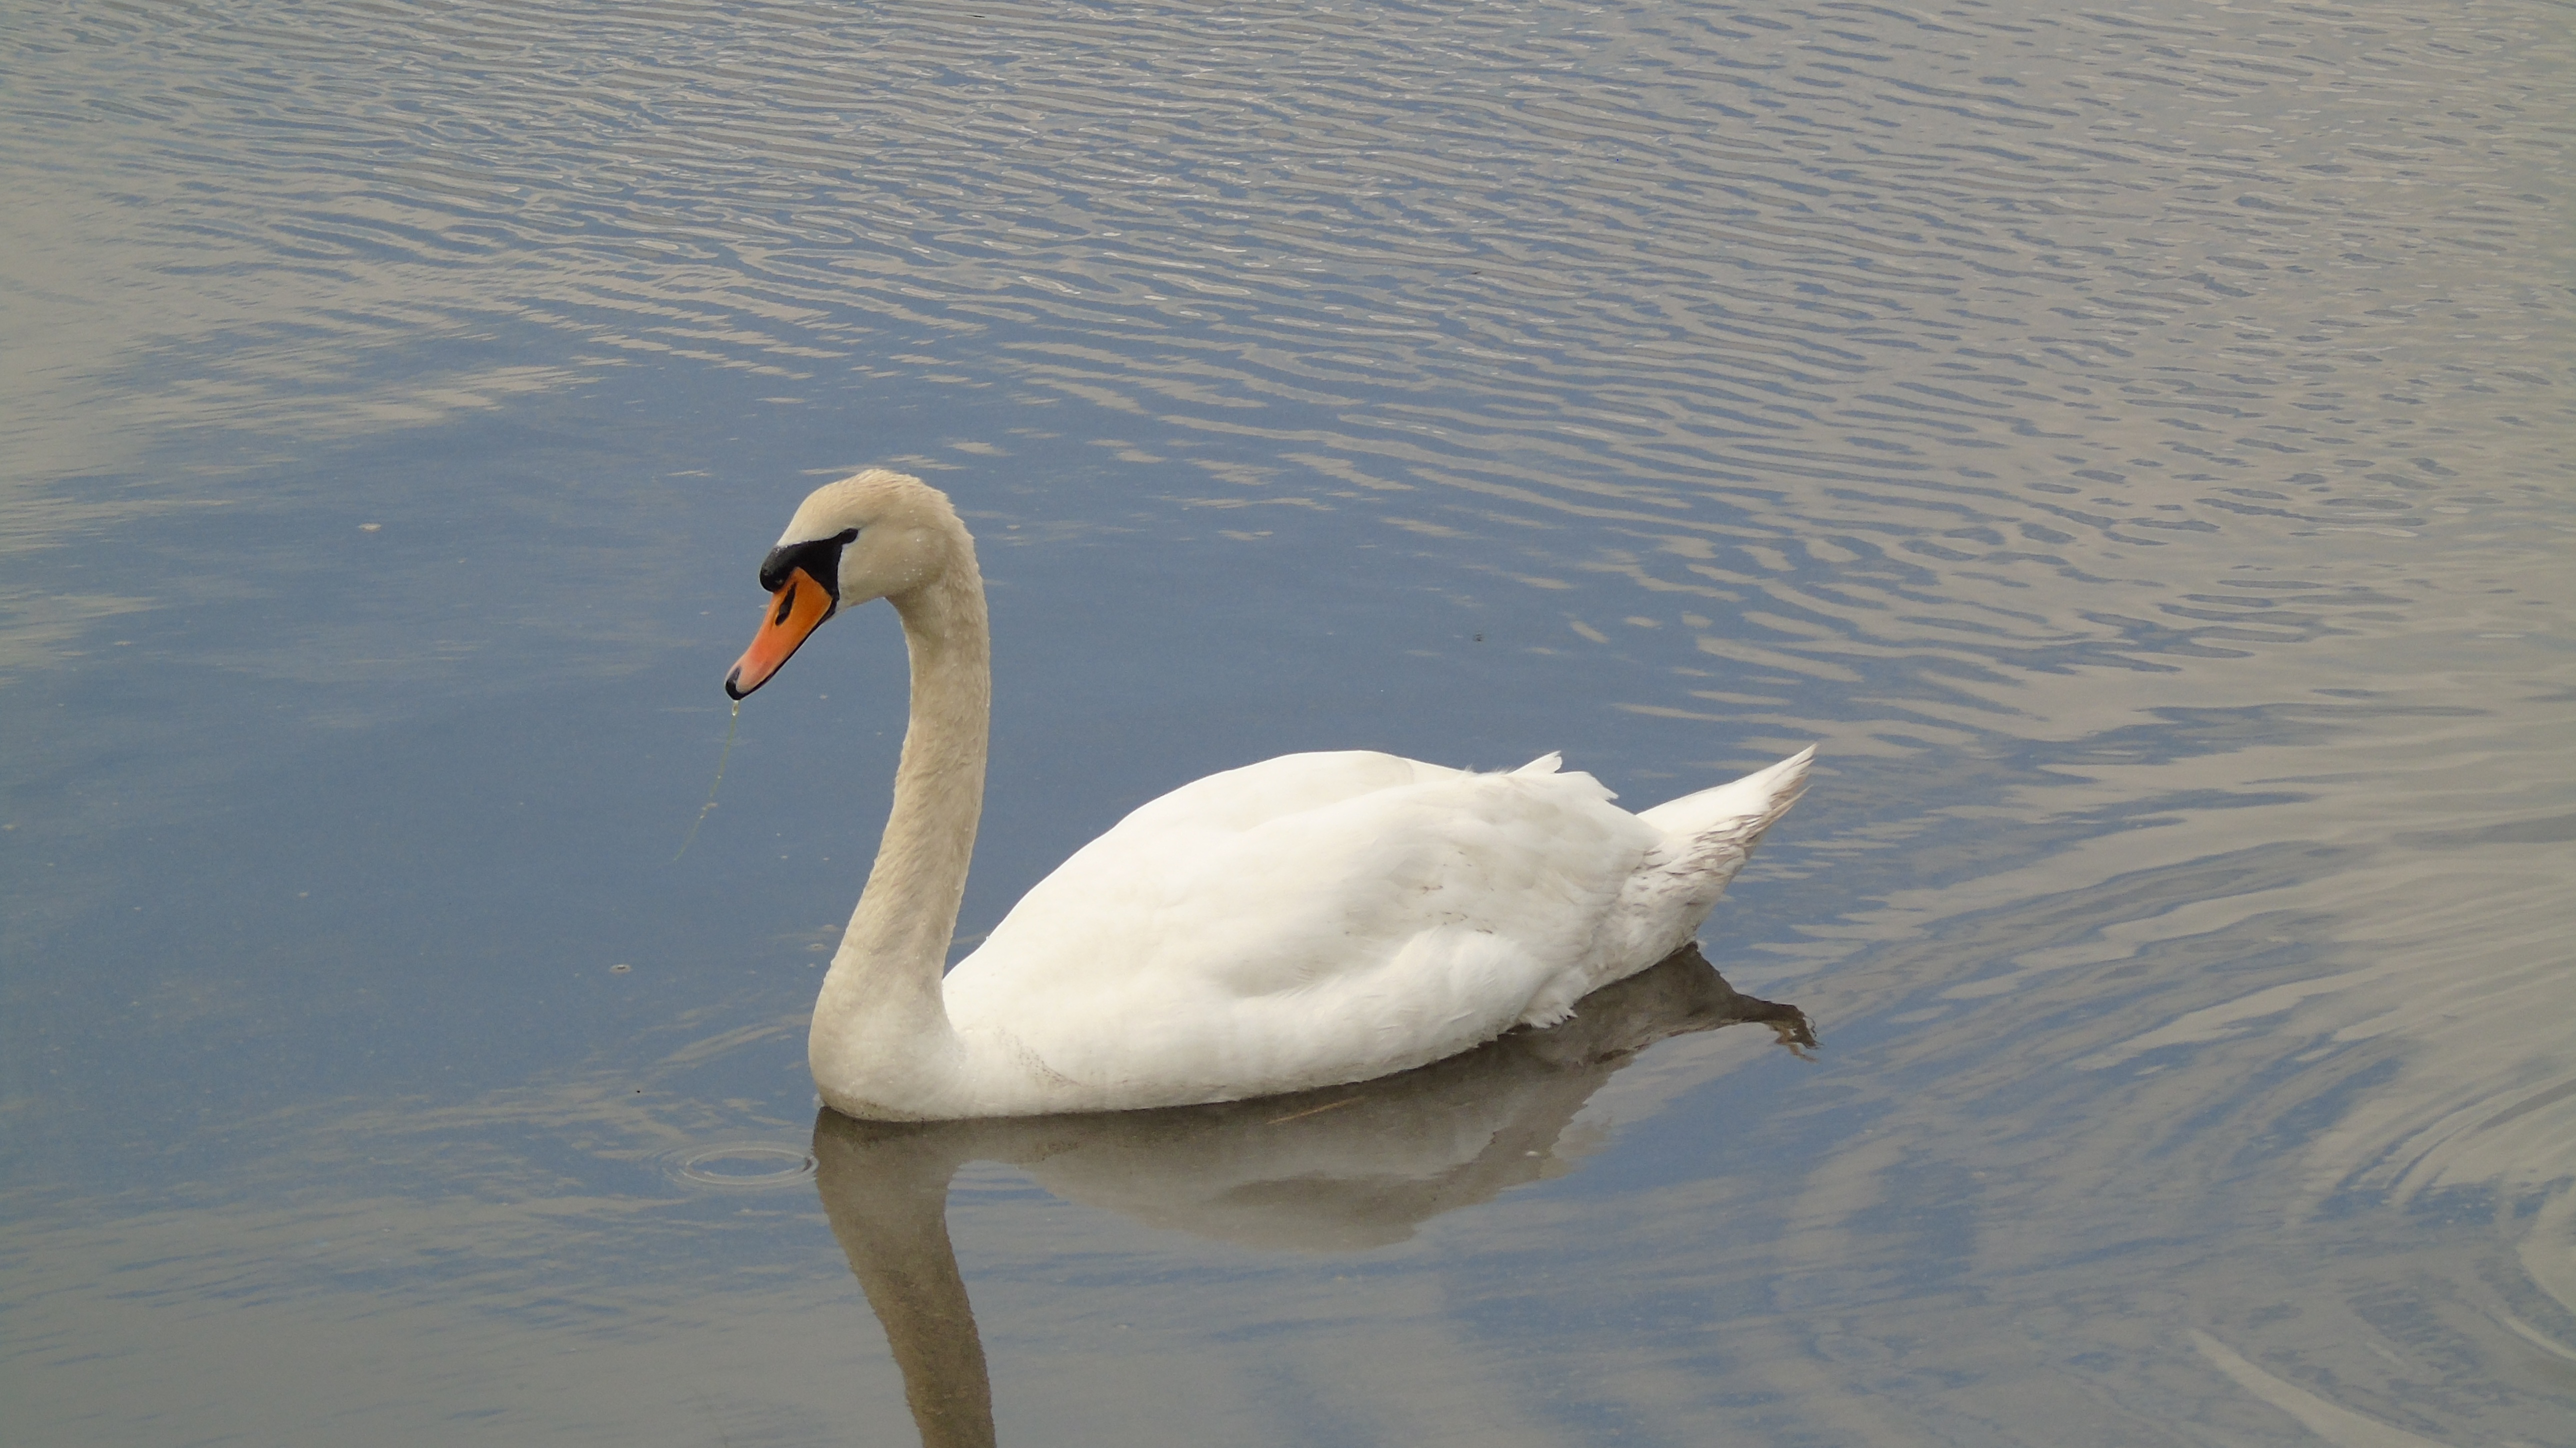
water, bird, wing, pond, wildlife, reflection, beak, fauna, swan, vertebrate, waterfowl, water bird, white feathers, ducks geese and swans